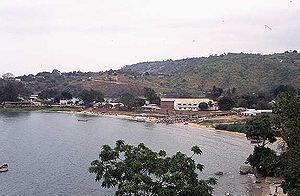
Nkhata Bay
Udsigt over Nkhata Bay og Malawisøen
Nkhata Bay er en by i den nordlige del af Malawi, med et indbyggertal på cirka 15.000. Byen er hovedstad i et distrikt af samme navn, og ligger på breden af Malawisøen.